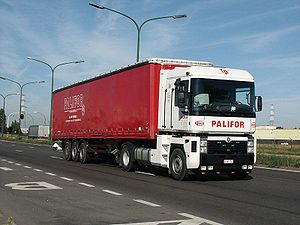
Renault Trucks
Renault Magnum
Renault Trucks er en fransk fabrikant af lastbiler med hovedsæde i Saint-Priest ved Lyon. Siden 2001 har det hørt til Volvo-koncernen. Fra sin grundlæggelse i 1978 og frem til 2002 hed det Renault Véhicules Industriels, som fra 1992 blev skrevet Renault V.I., også forkortet til RVI. Frem til 2001 byggede RVI ud over lastbiler også busser.